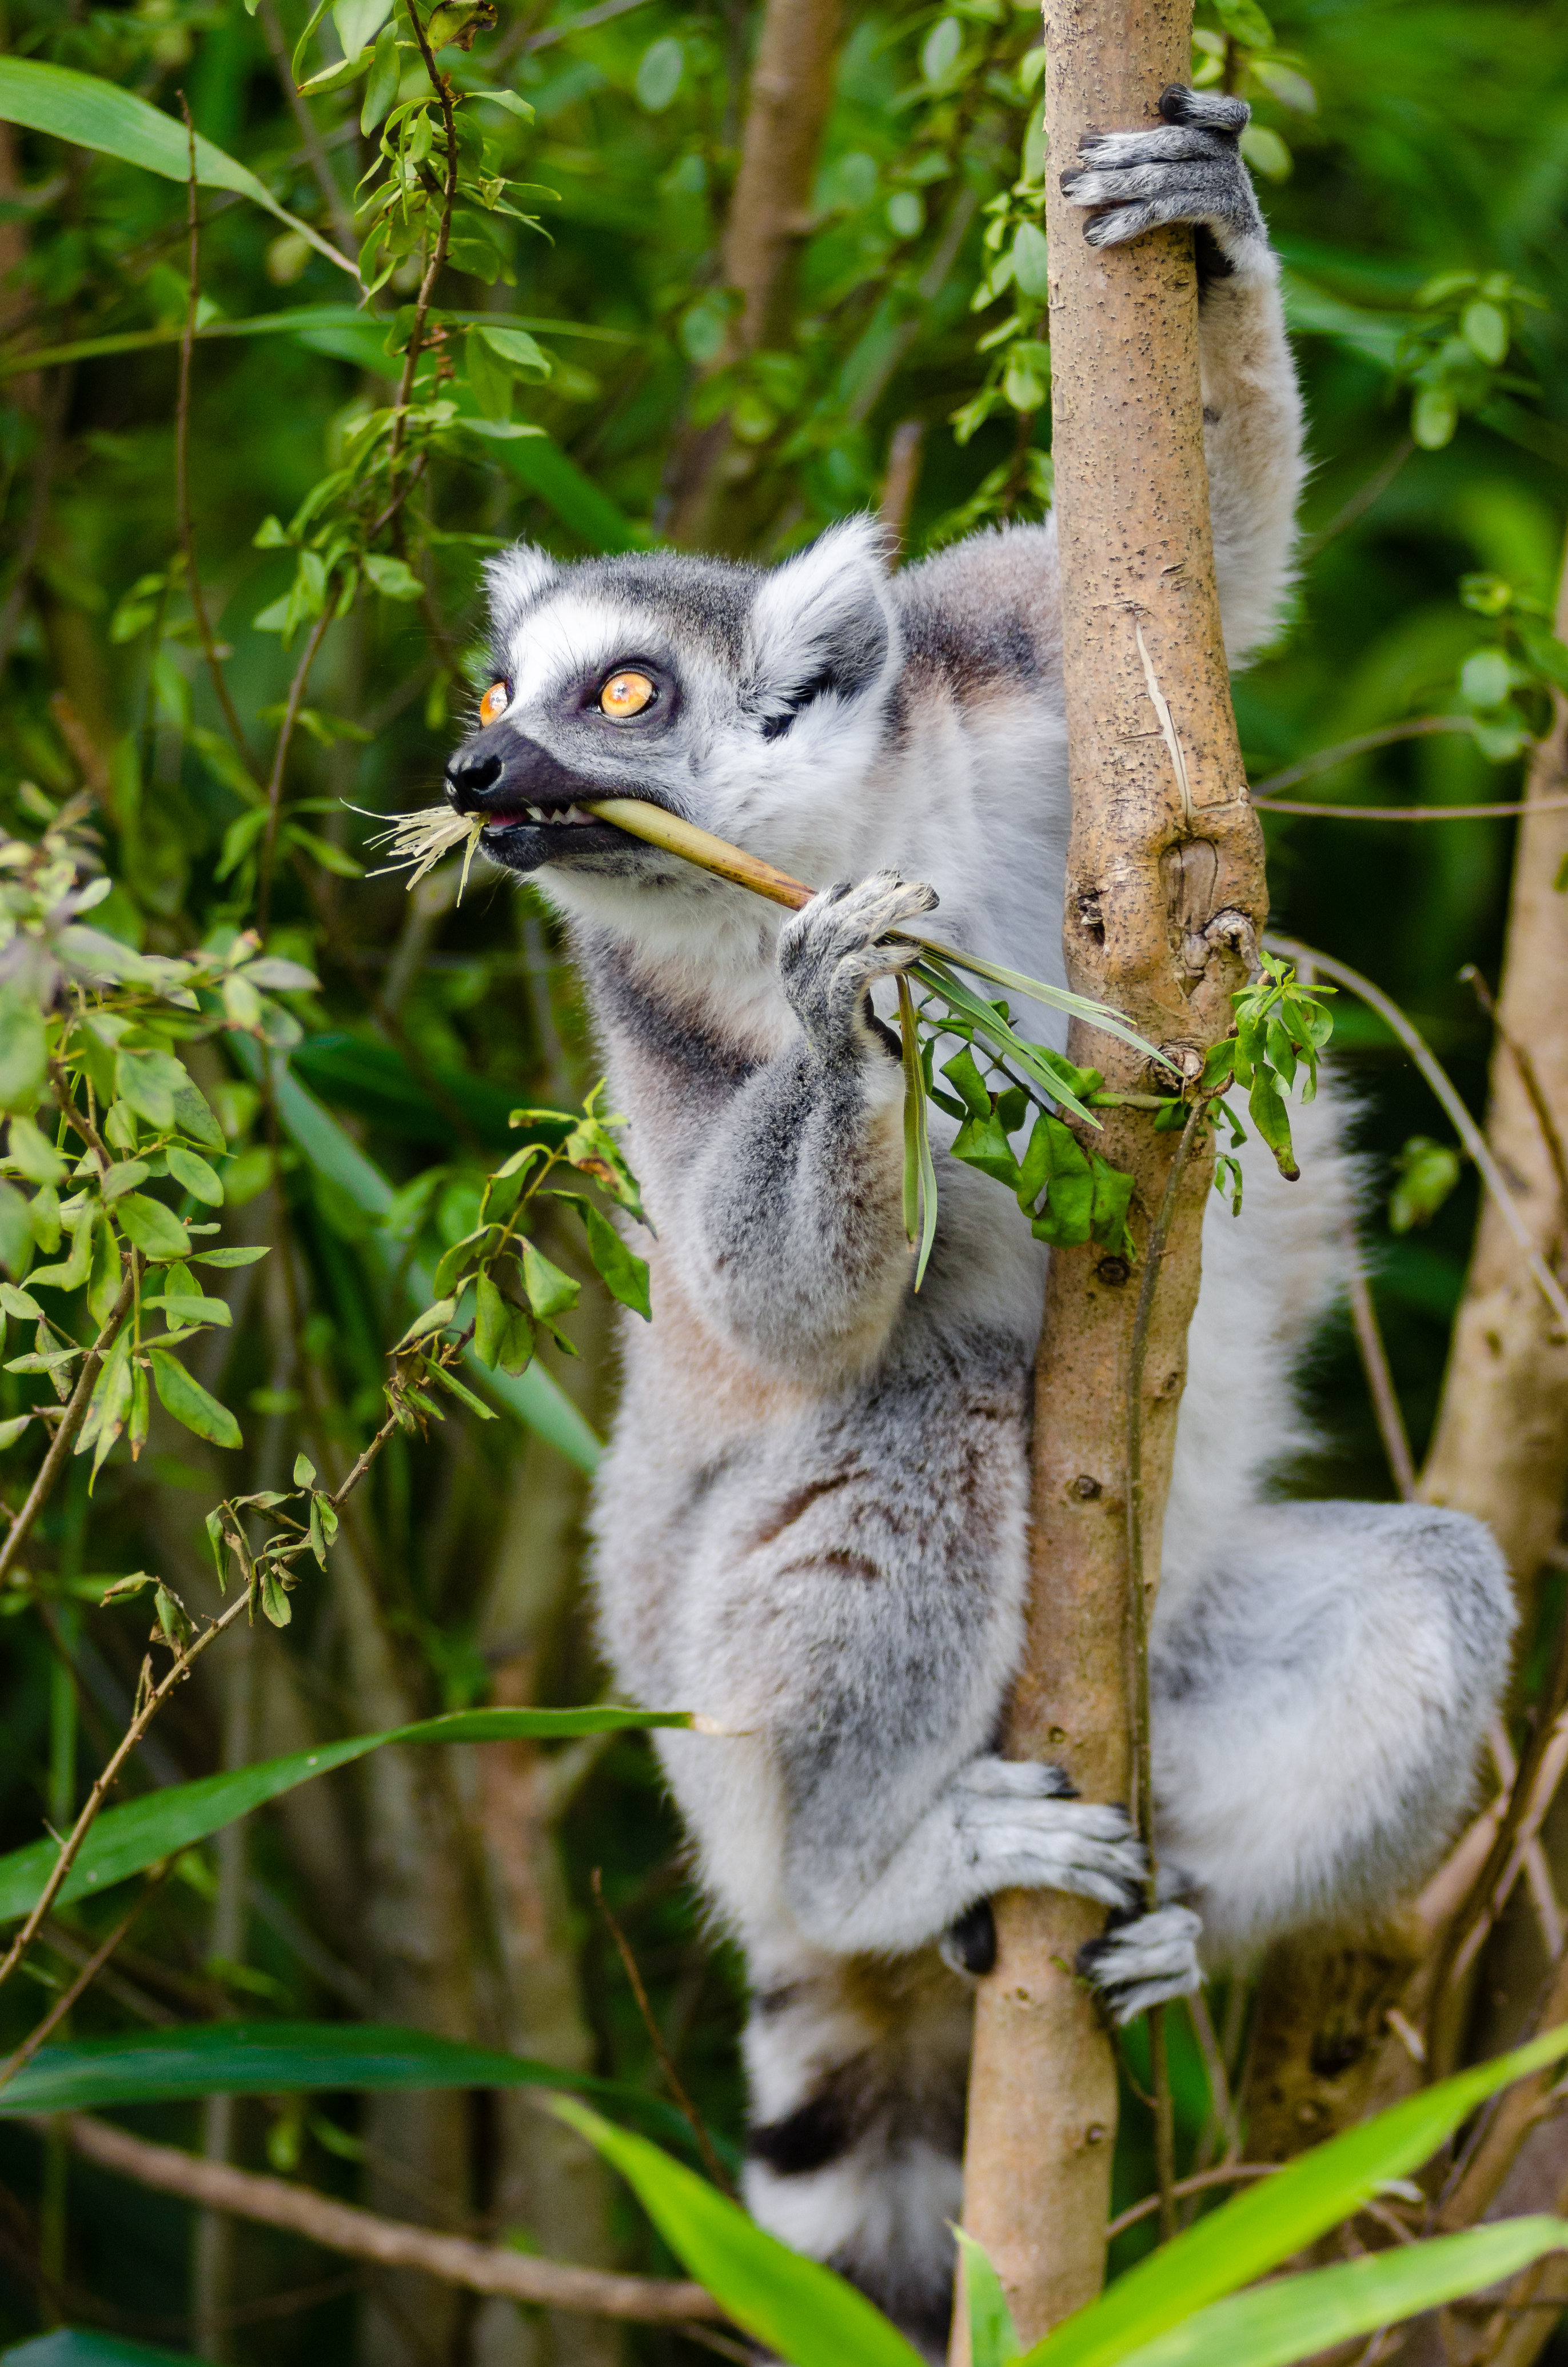
nature, branch, animal, wildlife, zoo, mammal, fauna, primate, madagascar, vertebrate, lemur, koala, marsupial